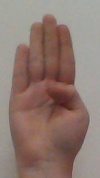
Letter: kaaf